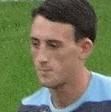
Age: 19